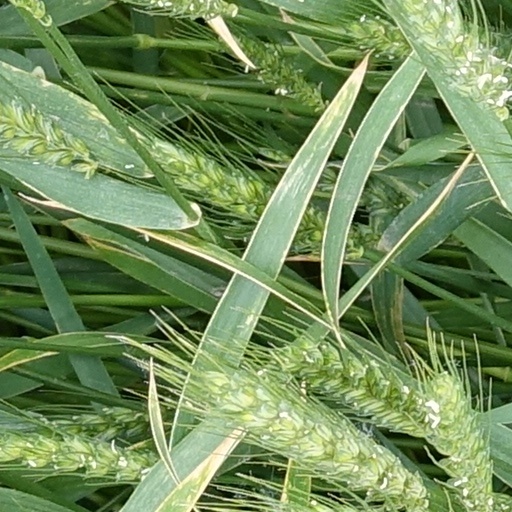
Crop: wheat